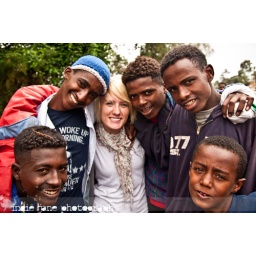
Amanda in Ambo with street boys